USS Batfish (SSN-681)

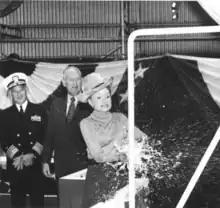
Mrs. Gralla christens "Batfish" at her launch ceremony.

The contract to build "Batfish" was awarded to the Electric Boat Division of General Dynamics Corporation on 25 June 1968. Her keel was laid down in its Groton, Connecticut shipyard on 9 February 1970. The boat was launched on 9 October 1971, sponsored by Mrs. Mildred C. Gralla, wife of Vice Admiral Arthur R. Gralla, commander of the Military Sealift Command. The featured speaker at the ceremony was Senator Lowell P. Weicker. The submarine completed her initial sea trials successfully in June 1972 under the supervision of Admiral Hyman G. Rickover. She was commissioned at a ceremony in Groton on 1 September 1972 where Rear Admiral Walter L. Small was the featured speaker.